Alida Avery

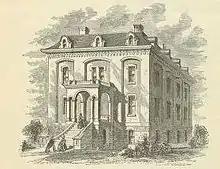
New England Female Medical College in 1860

Women began entering the medical profession in the second half of the 19th century. Some of them attended medical schools founded by and for women. Avery studied medicine for one year in 1858 at the Woman's Medical College of Pennsylvania and graduated from the New England Female Medical College in Boston in 1862.